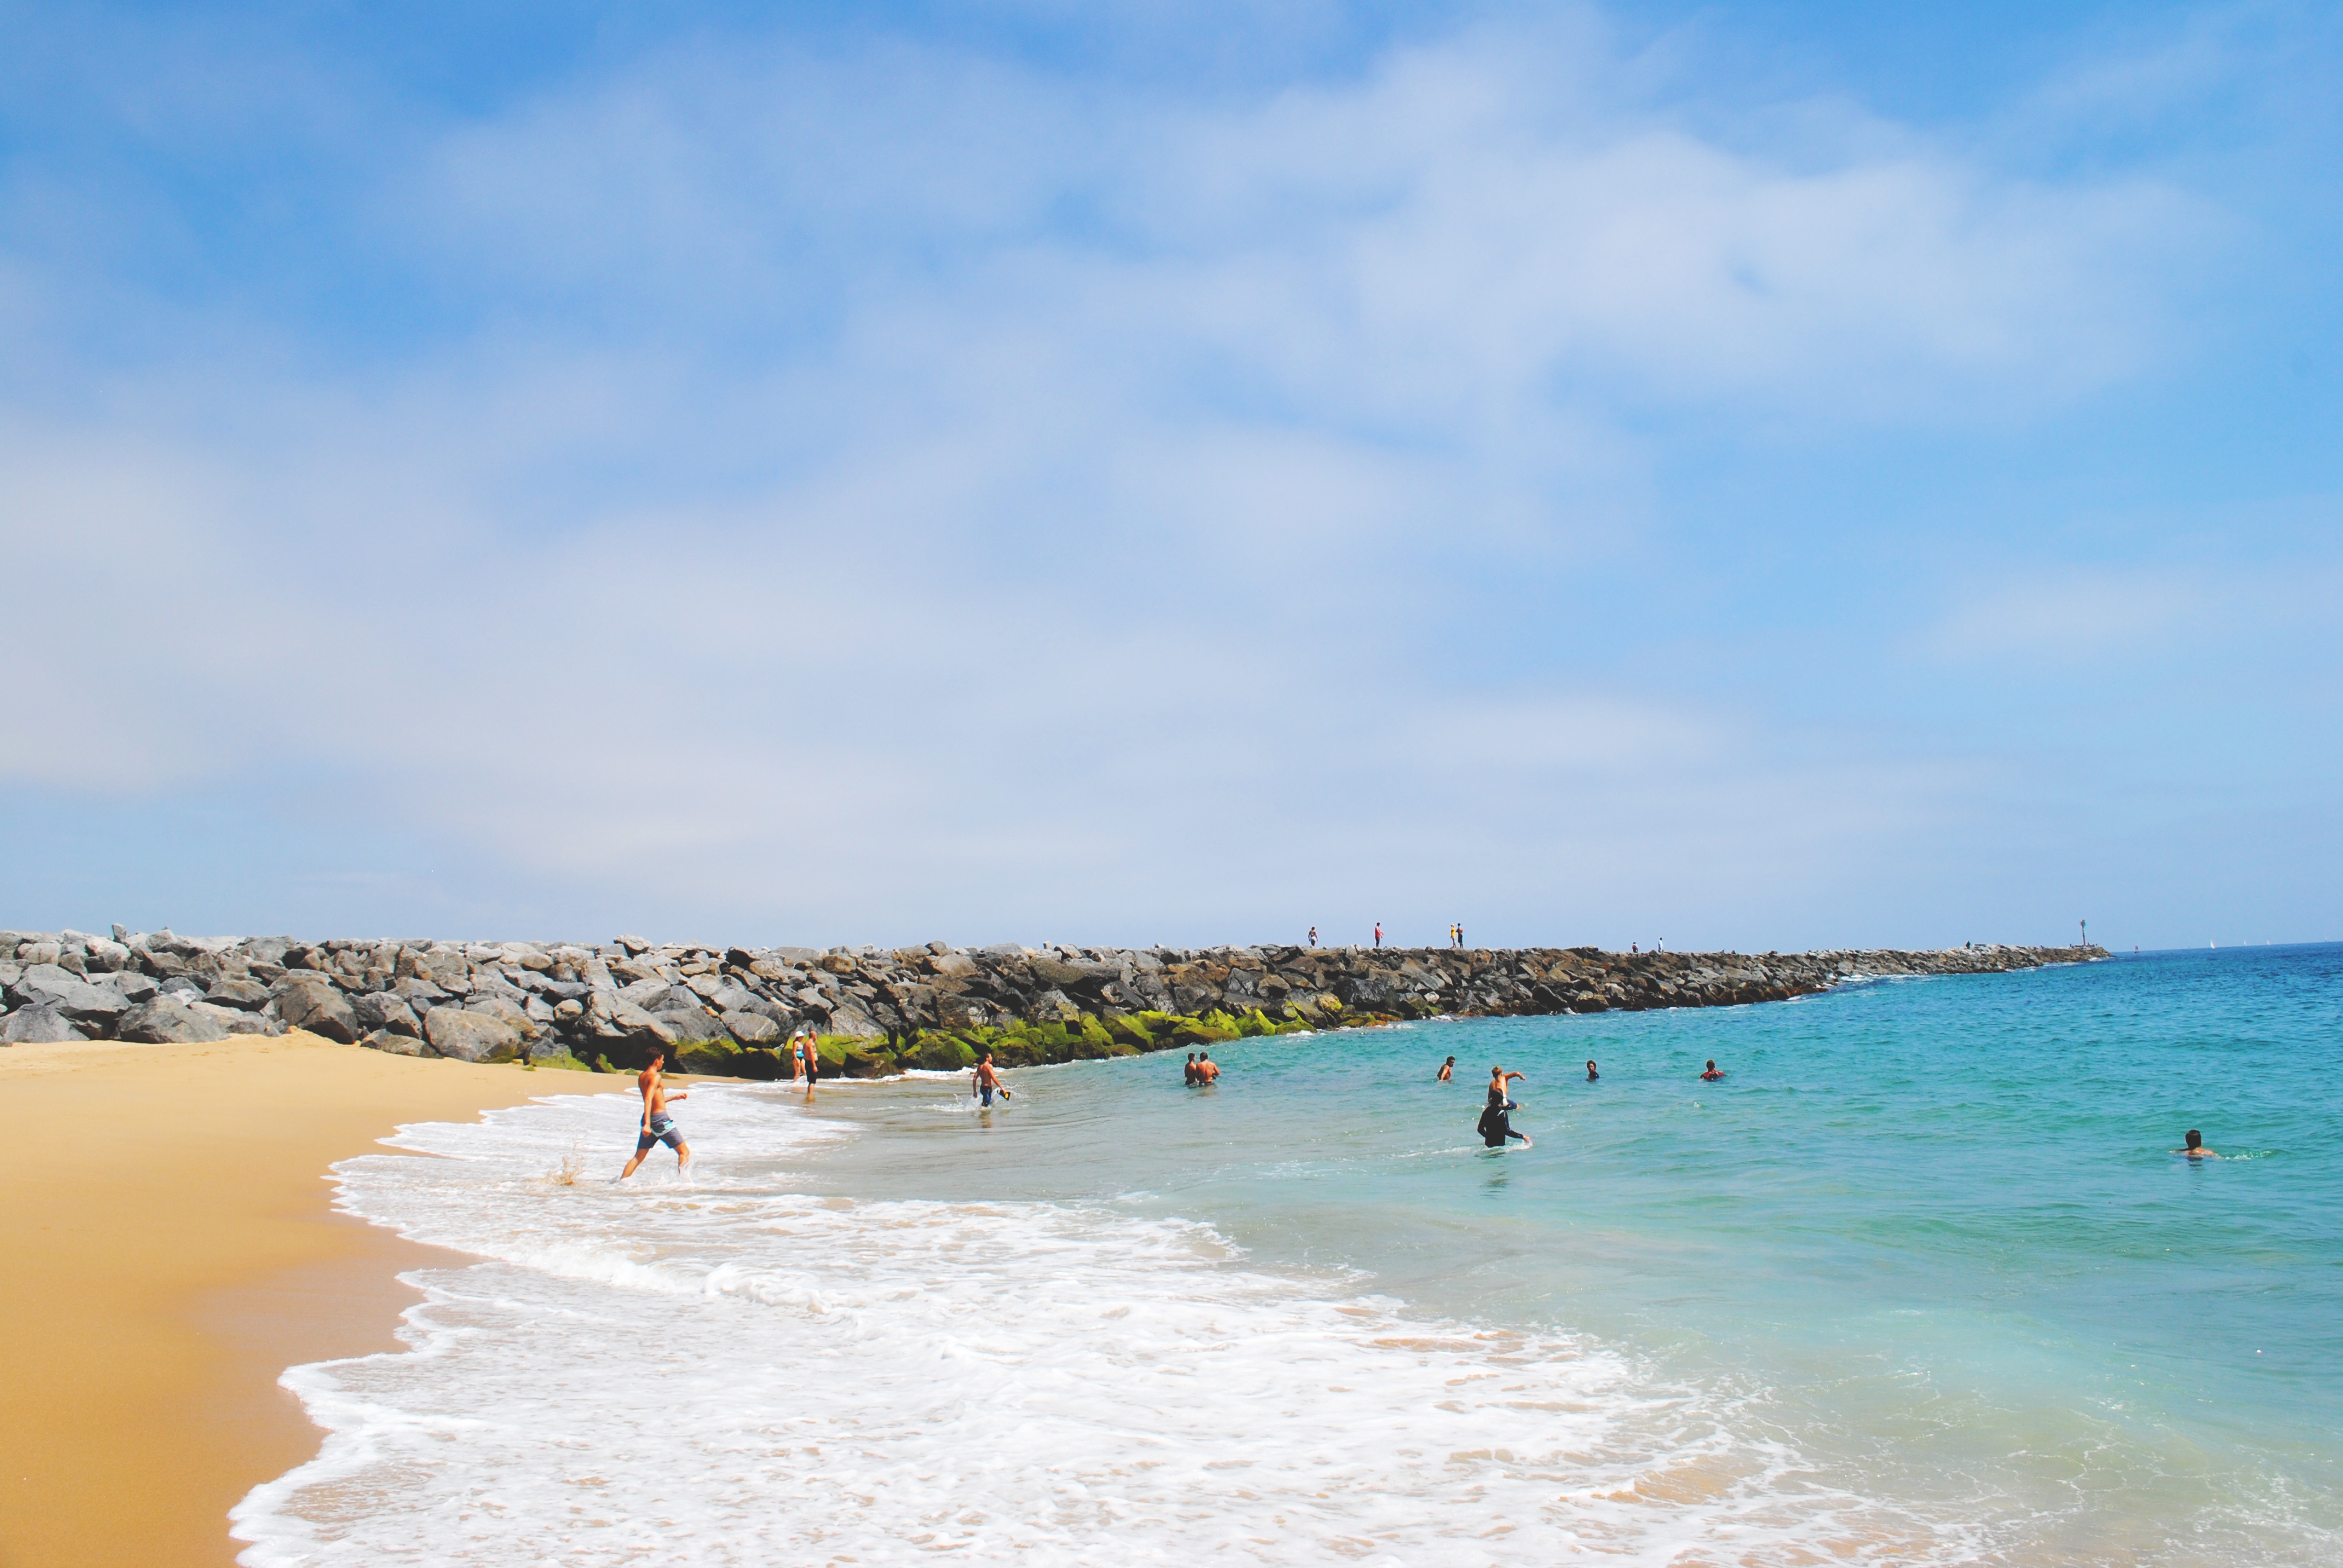
beach, sea, coast, sand, rock, ocean, shore, wave, vacation, lagoon, bay, body of water, wind wave